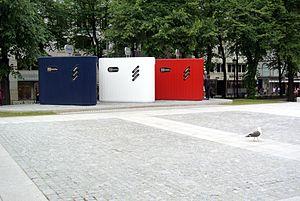
Le mot toilettes désigne le local appelé aussi cabinets ou « petit coin » consacré à la discrétion et l'intimité du moment de soulagement volontaire des déjections corporelles : urine et défécation principalement. Elles constituent une évolution par rapport aux moyens antérieurs voués au même usage, à savoir :